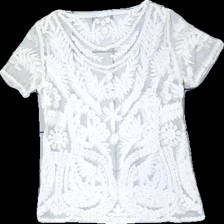
View: back
Type: Top
Category: Ladies
Brand: Not in the list
Brand text on label: VILA
Colors: White
Material: 82% cotton, 18% nylon
Pattern: Lace
Cut: C-collar
Size: XS
Season: Summer
Stains: Minor
Smell: Minor
Damage: small red stains
Damage location: bottom left
Price range: <50
Recommended usage: Export
Description: Pretty lace top from VILA, size XS.
Comment: Smells slightly of perfume